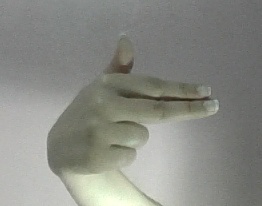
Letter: ghain